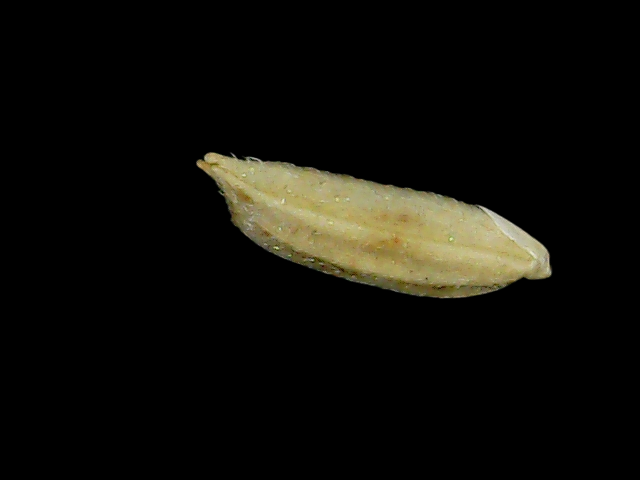
Rice variety: Bd49